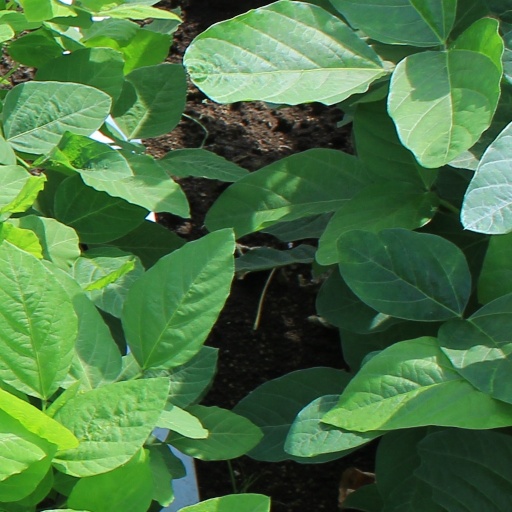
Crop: soybean